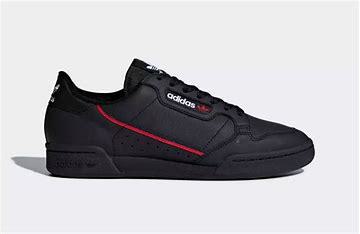
Brand: Adidas
Model: Continental 80